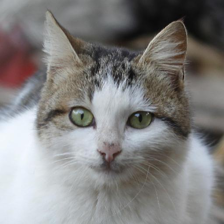
Label: animals